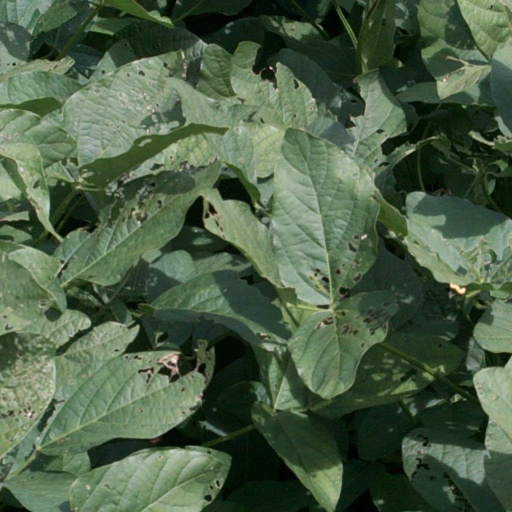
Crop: soybean